William II de Soules

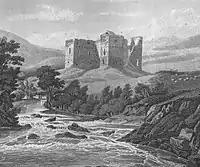
Hermitage Castle (in 1814), caput of the small provincial lordship of Liddesdale.

William II de Soules (d. 1320/1321), Lord of Liddesdale and Butler of Scotland, was a Scottish Border noble during the Wars of Scottish Independence. William was the elder son of Nicholas II de Soules, Lord of Liddesdale and Butler of Scotland, and a cousin of Alexander Comyn, Earl of Buchan. He was the nephew of John de Soules, Guardian of Scotland.